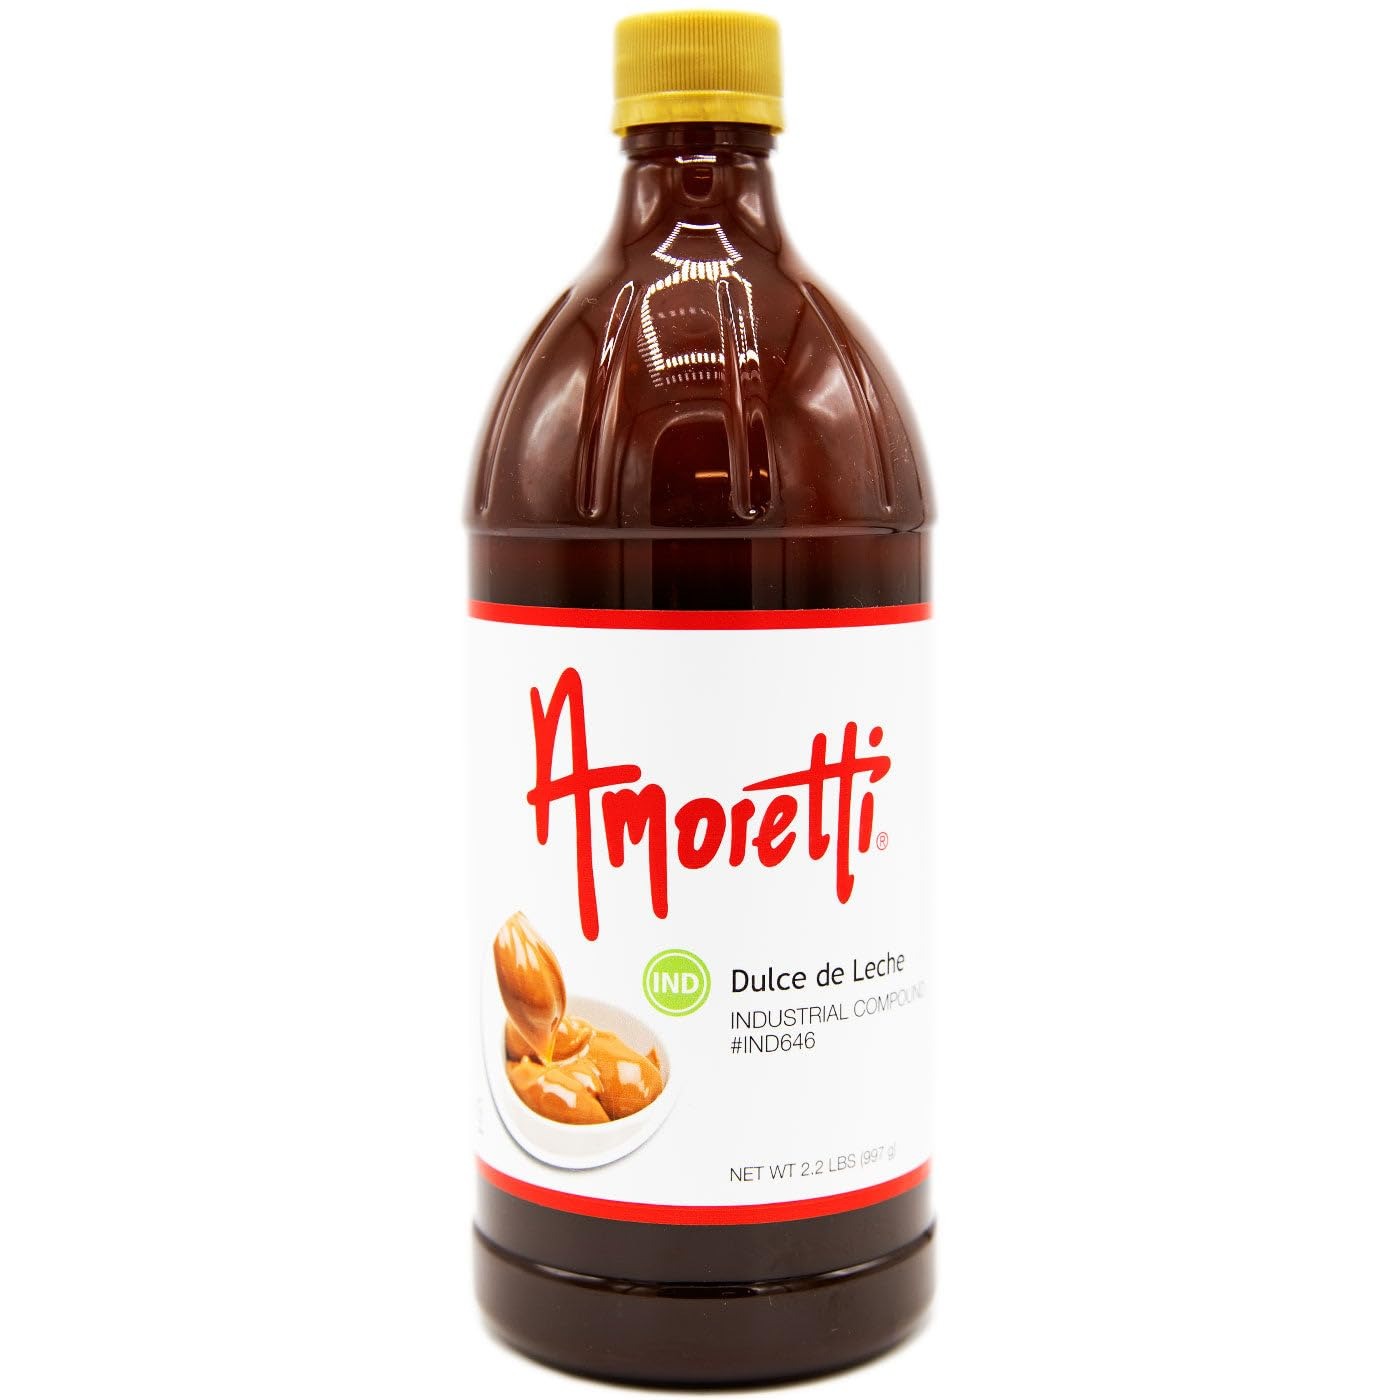
Item Name: Amoretti - Dulce de Leche Industrial Compound 2.2 lbs - Natural Flavors, Shelf Stable Even After Opening, Certified Kosher, TTB Approved, Perfect for Baking Applications & Beverages
Bullet Point 1: Amoretti Item #IND646
Bullet Point 2: Delicious and easy to use flavor
Bullet Point 3: Less concentrated than our regular compounds
Bullet Point 4: Made with natural flavor
Bullet Point 5: Fantastic when used in a variety of baking applications
Product Description: Amoretti Item #IND646Delicious and easy to use flavorLess concentrated than our regular compoundsMade with natural flavorFantastic when used in a variety of baking applicationsProudly made in Southern CaliforniaTTB ApprovedA famous confection in South America, Dulce de Leche is made with sweetened cow’s milk. Its sweet, caramelized flavor is perfect in a desserts, pastries, and candies. Add this delectable taste to your creations with our Dulce de Leche Industrial Compound!Loaded with naturally delicious fruit and shelf-stable at room temperature, our Industrial Compounds are ideal for flavoring cakes, cookies, muffins, cheesecakes, ice cream, alcoholic and non-alcoholic beverage, liqueur, beer, wine, or just about anything else you can imagine.Slightly less-concentrated than our regular compounds yet perfect for providing delicious taste, our Industrial Compounds were originally designed and created for large-scale industrial bakeries looking to achieve spectacular flavor at a more cost-effective price point. They are ideal for bakeries that need the ease of flavoring to taste. Our Crema Di flavor profiles are ideal for flavoring as well as in straight-use applications such as brushing and drizzling onto desserts. Available in over 100 flavors. *
Value: 35.2
Unit: Ounce

Price: 49.02